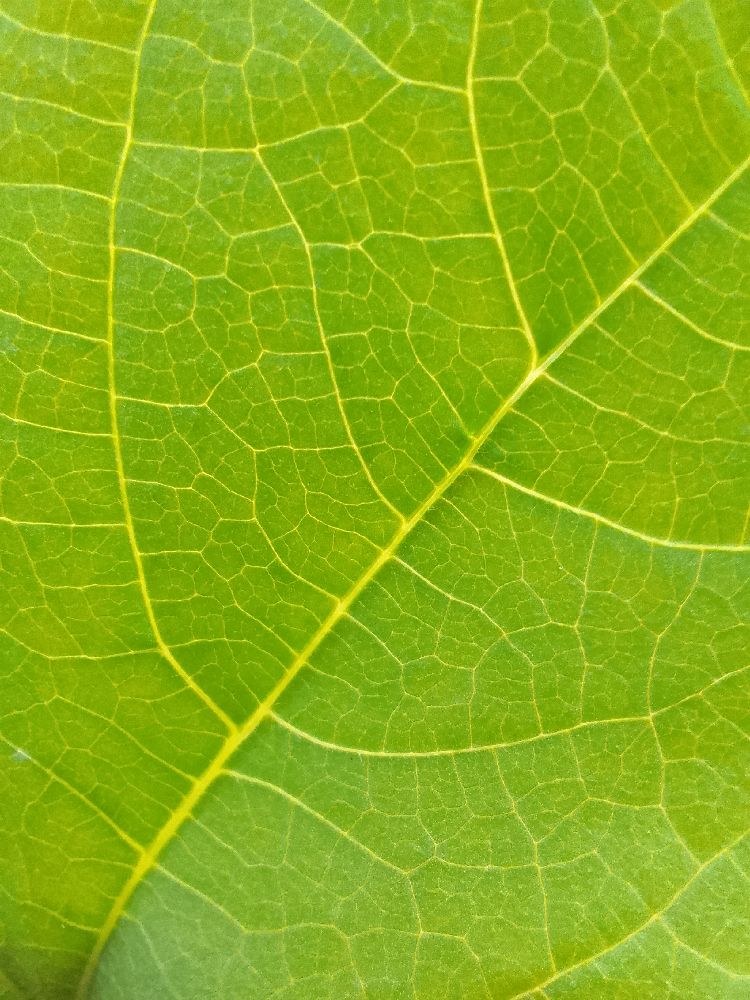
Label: healthy